Kathy Hudson

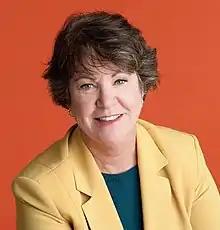
Hudson in 2016

Kathy Lynn Hudson is an American microbiologist specializing in science policy. She was the deputy director for science, outreach, and policy at the National Institutes of Health from October 2010 to January 2017. Hudson assisted in the creation and launch of "All of Us", the BRAIN initiative, and the National Center for Advancing Translational Sciences. She founded the Genetics and Public Policy Center at Johns Hopkins University in 2002. Hudson is an advocate for women in science.